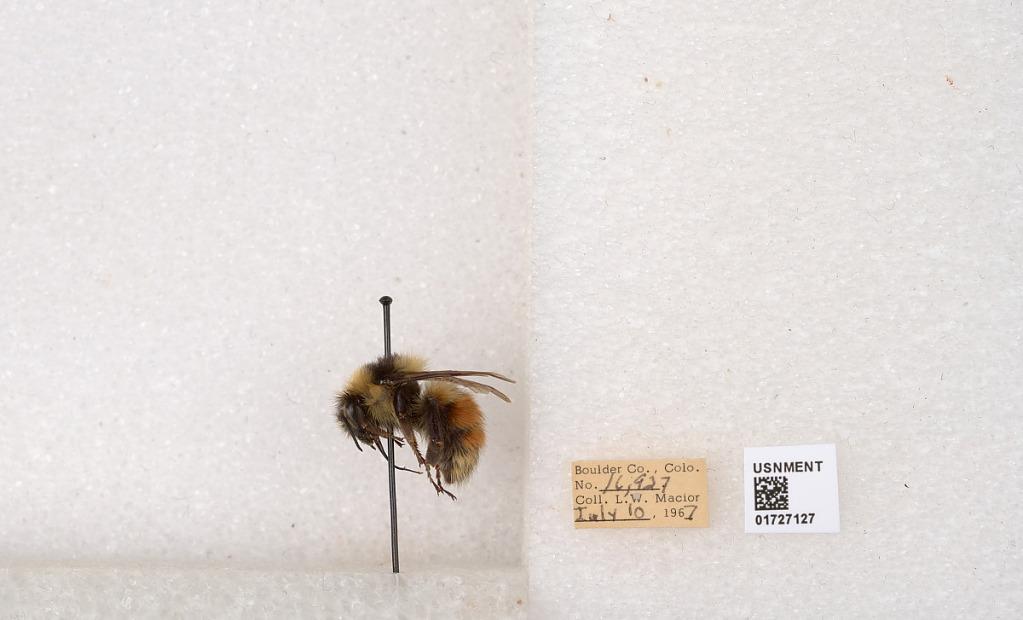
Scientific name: Bombus (Pyrobombus) sylvicola Kirby
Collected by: L. Macior
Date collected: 1967-7-10
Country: United States
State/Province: Colorado
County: Boulder
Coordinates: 40.0163, -105.294